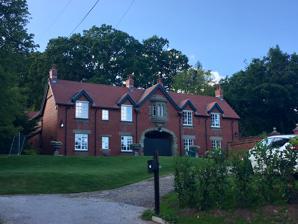
Building: Ty Gwyn, Lisvane
Country: United Kingdom
Year built: 1906
House in Lisvane, Cardiff, Wales Ty Gwyn The coach house of Ty Gwyn in July 2020 General information Address Ty Gwyn, Lisvane Road, Lisvane Town or city Cardiff Country Wales Coordinates 51°32′18″N 3°10′16″W / 51.53826°N 3.17124°W / 51.53826; -3.17124 Technical details Size 10,000 square feet (930 m 2 ) Grounds 5 acres (2.0 ha) Cadw/ICOMOS Register of Parks and Gardens of Special Historic Interest in Wales Official name Ty Gwyn Designated 1 February 2022 ; 2 years ago ( 2022-02-01 ) Reference no. PGW(Gm)76(CDF) Listing Grade II* Listed Building – Grade II Official name Ty Gwyn Designated 13 September 2002 ; 22 years ago ( 2002-09-13 ) Reference no. 26942 Listed Building – Grade II Official name Coach House at Ty Gwyn Designated 31 August 2018 ; 6 years ago ( 2018-08-31 ) Reference no. 87733 Ty Gwyn is a large detached house in the Cardiff suburb of Lisvane . It is set in 5 acres of grounds and is 10,000sq ft in size. It was built by the builder James E. Turner as his personal residence in 1906 in the Jacobethan style. Turner was the senior partner of the Cardiff building firm E. Turner and Sons. The company built much of the Cathays Park civic centre of Cardiff. The house is constructed of Portland stone ; with interior furnishings of wainscot panelling made from Austrian oak. A one-storey extension to the rear of the main house has gothic detailing and dates from 1932. It is Grade II listed. The house was illustrated in the 1929 pamphlet Superb Buildings which depicted E. Turner and Sons' projects in Cardiff. The house has been listed Grade II since September 2002. Its gardens are designated Grade II* on the Cadw/ICOMOS Register of Parks and Gardens of Special Historic Interest in Wales . On 2 and 3 July 1908 a garden fête was held at Ty Gwyn to raise funds for the construction of the Baptist Chapel at Llanishen . The fete was opened by the Liberal MP Alfred Thomas . Entertainment was provided by the artistes of Clara Novello Davies , the Llanishen Brass Band and the Capel Gwilym Choir. The house was purchased by the shipping merchant Doug Smith, of the Reardon Smith Shipping Company in 1937. To survey his ships in the Bristol Channel , Smith constructed an octagonal room on the roof of Ty Gwyn. Ty Gwyn was bought by the banker and financier Julian Hodge in 1961. It was the site of his charitable foundation, that was named for his mother, Jane. In 2014 Ty Gwyn was put up for sale for the first time in 50 years, with an asking price of £3 million. It was sold in November 2017 for £2 million. A dayroom, cinema, gym and a garage for four cars was added to the house by Davis Sutton Architects following its sale in 2015. A new entrance to the house was created after the separation of the coach house and gate lodge. The coach house of Ty Gwyn was developed as a private residence in the 2010s. It is believed to have the first vehicle inspection pit in Wales. It has a datestone of 1905 and decorative tiles on the external walls. References